Chickering & Sons

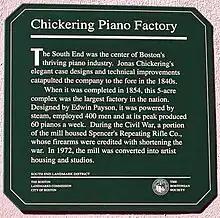
Chickering Piano Factory landmark plaque

Jonas Chickering made several major contributions to the development of piano technology, most notably by introducing a one-piece, cast-iron plate to support the greater string tension of larger grand pianos. He also invented a new deflection of the strings, and in 1845 the first convenient method for over stringing in square pianos. Instead of setting the strings side by side, the company introduced substituting an arrangement of the string in two banks, one over the other. This not only saved space but brought the powerful bass strings directly over the most resonant part of the sound-board, a principle used to this day in the construction of all pianos, both grands and uprights.